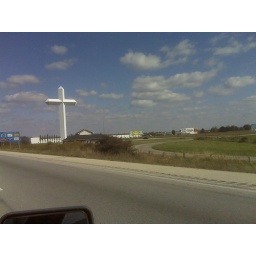
Giant cross on the side of the road in IL. Whoa.